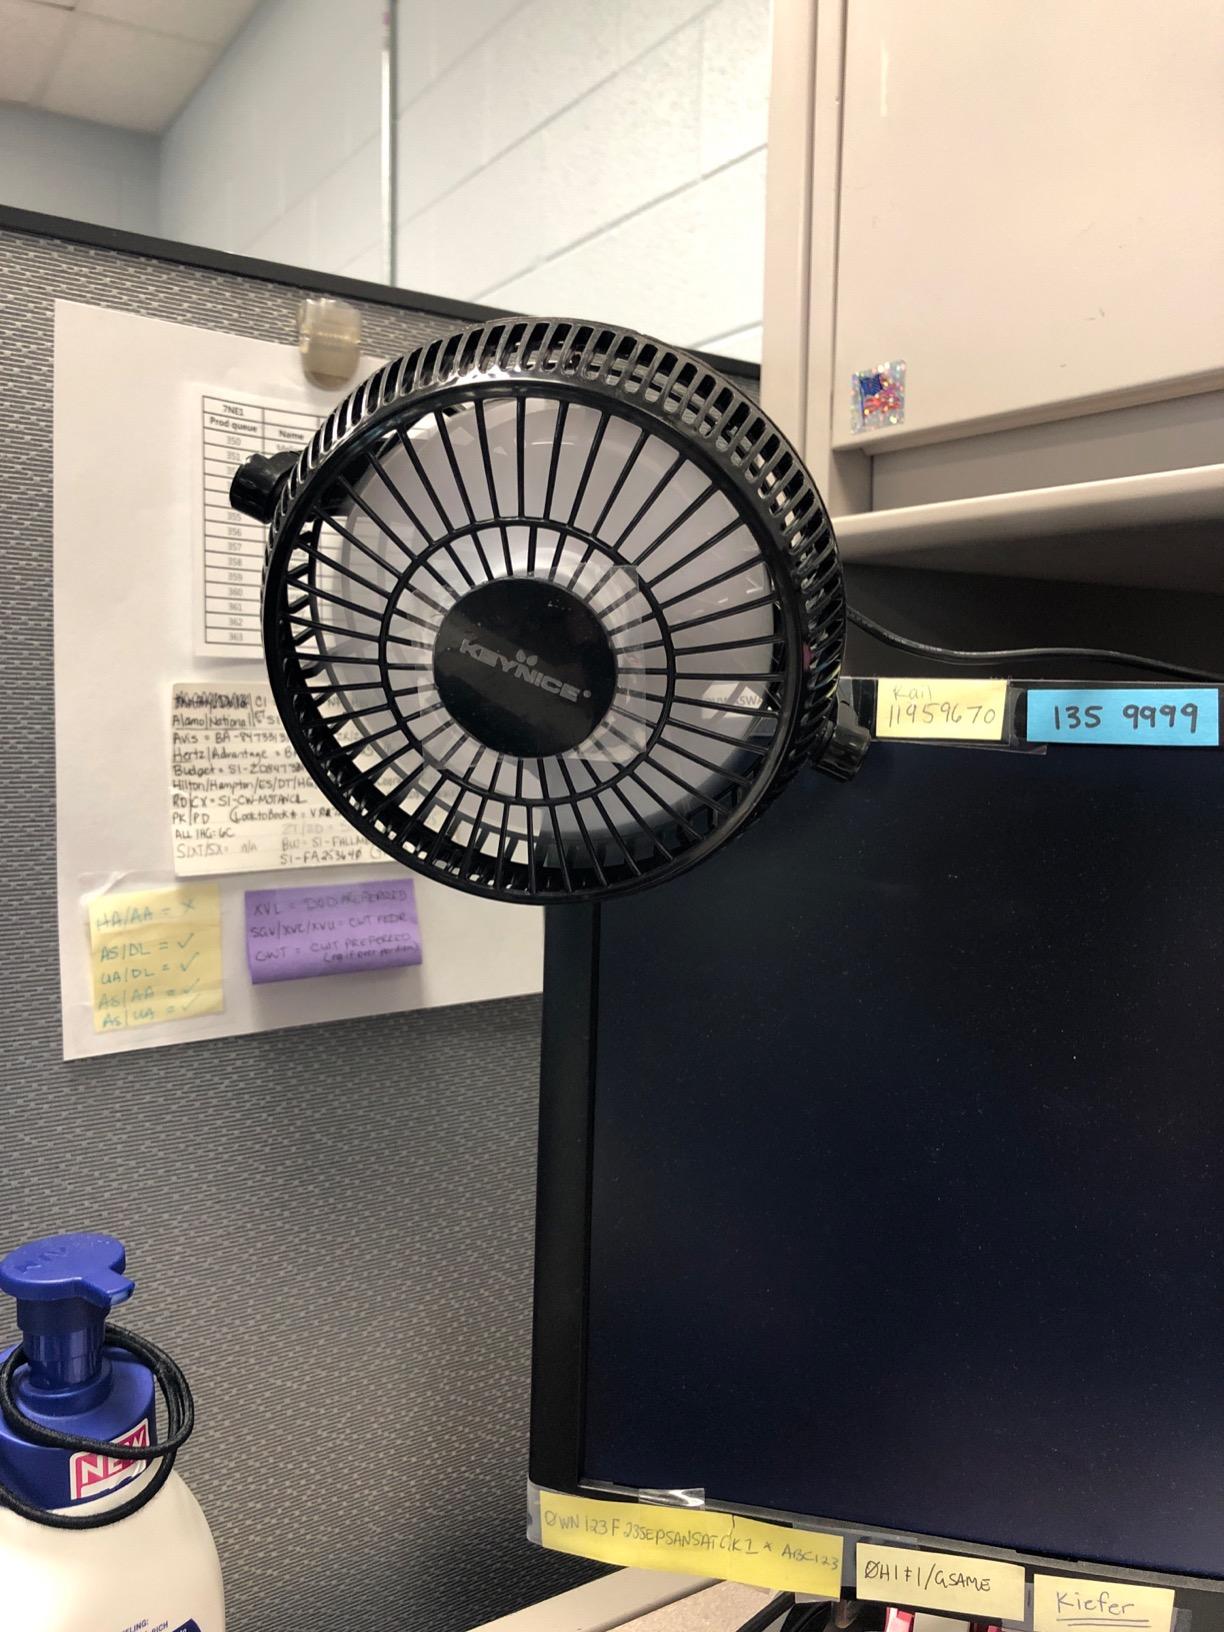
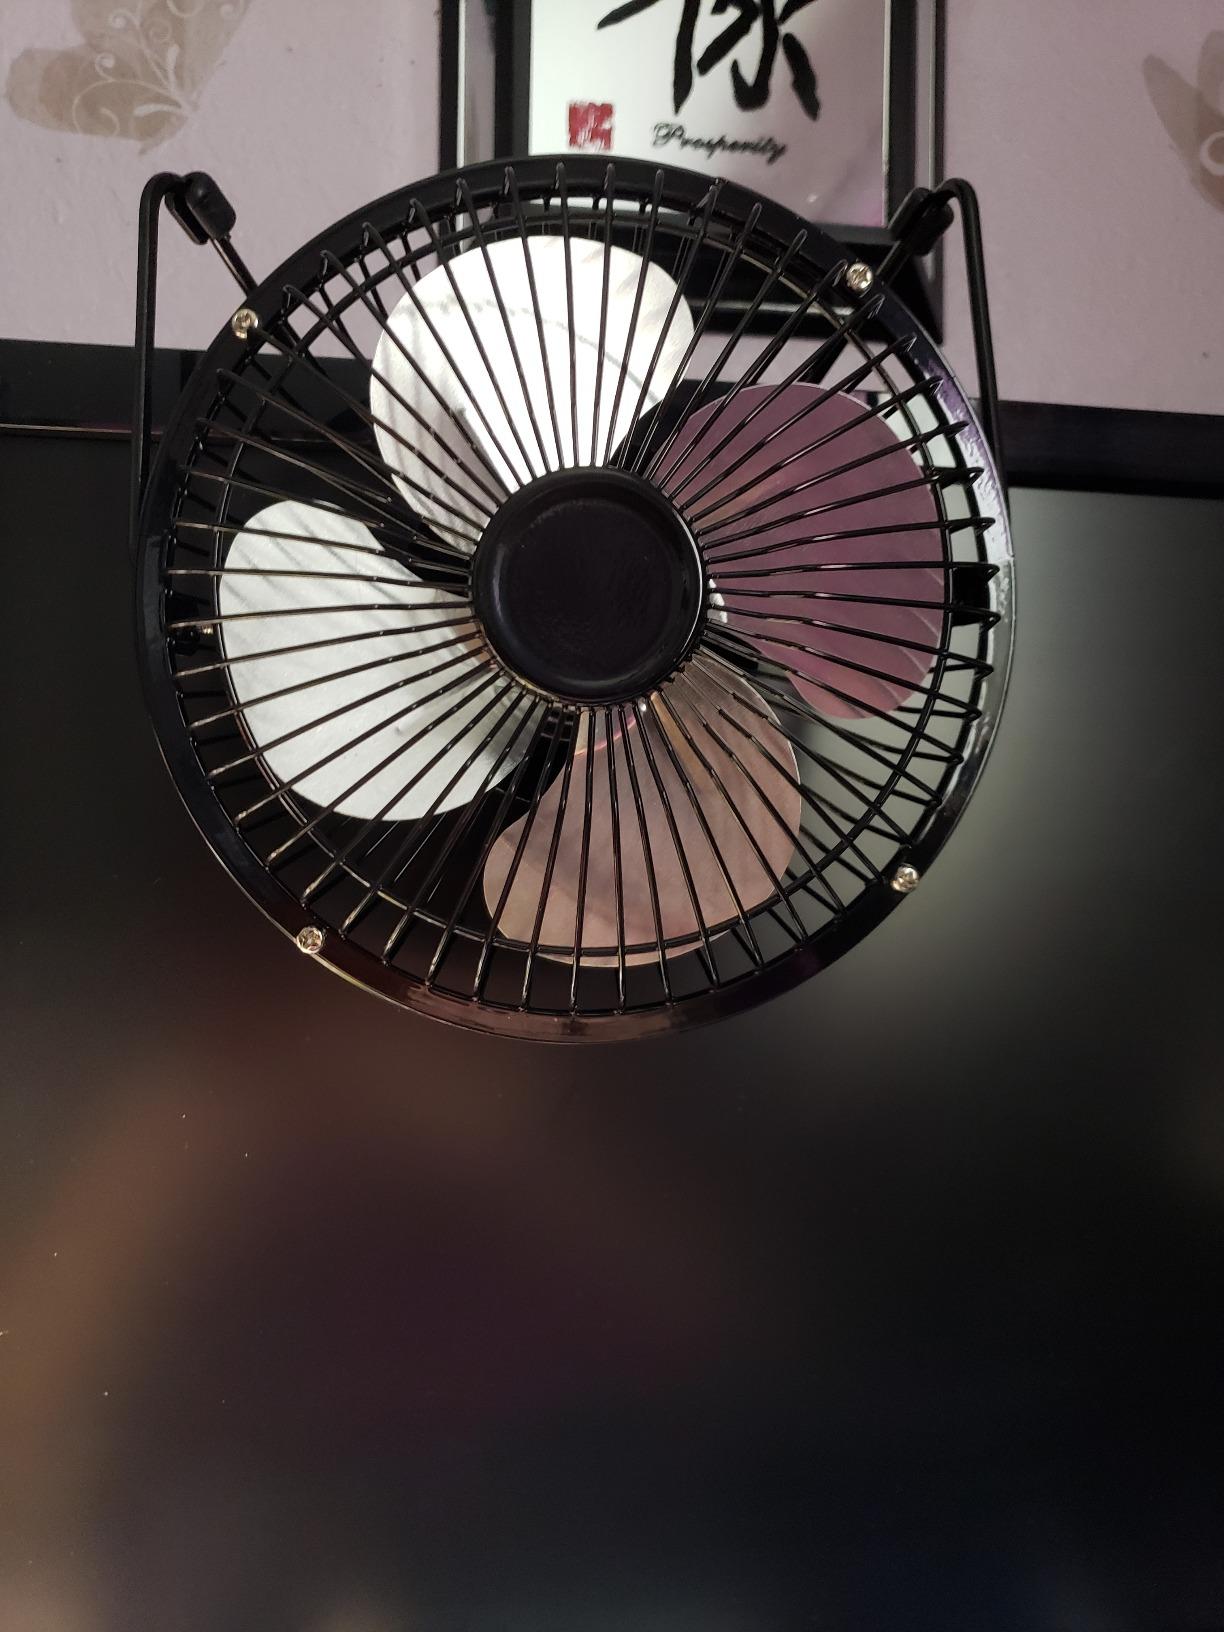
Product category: fan
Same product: no